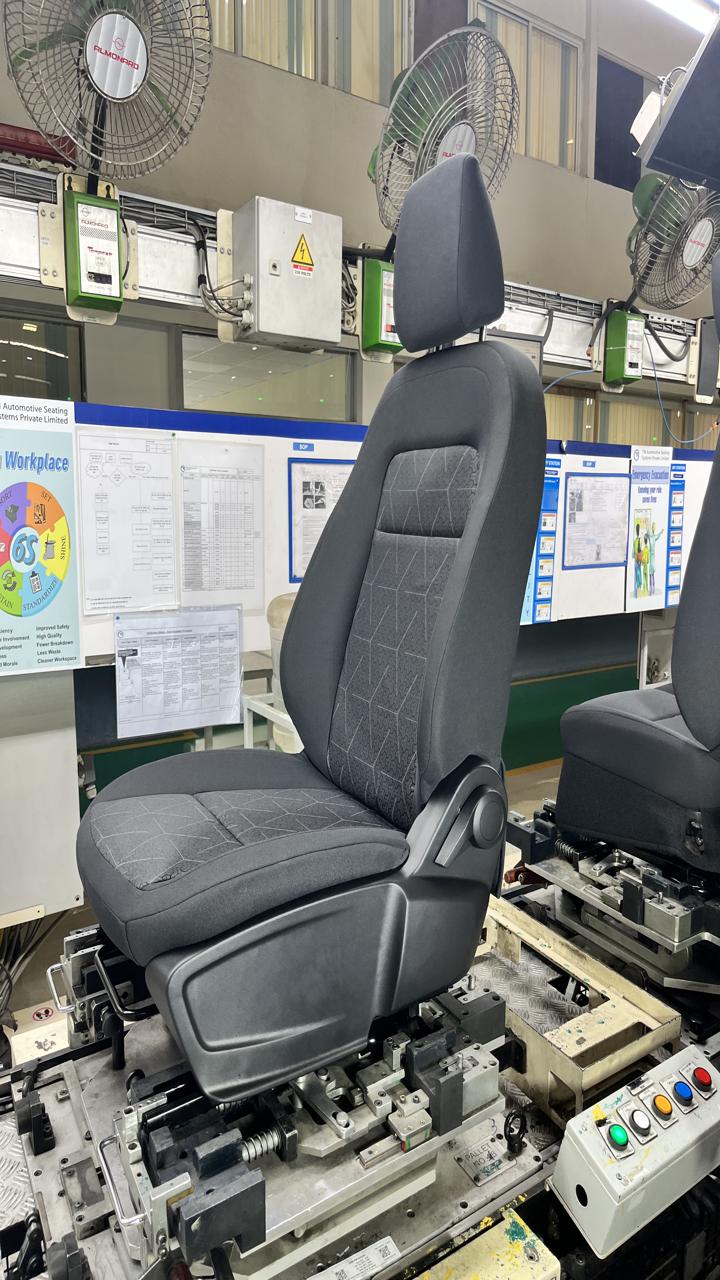
Label: Knob